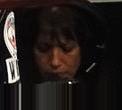
Age: 28